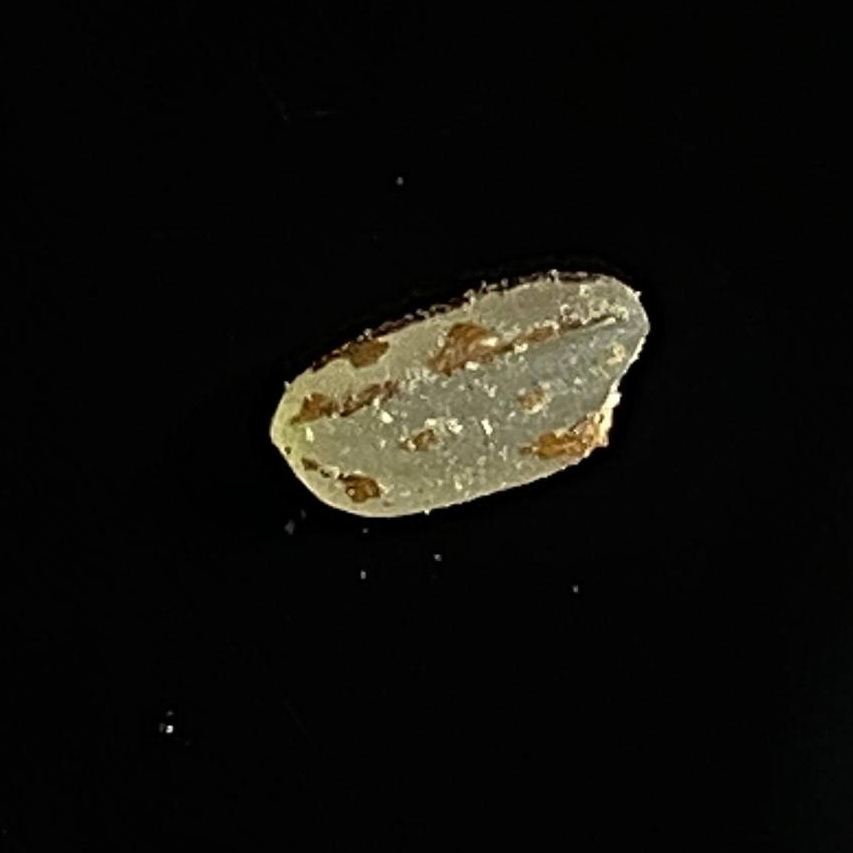
Rice variety: Lal_Aush